Burgau Castle

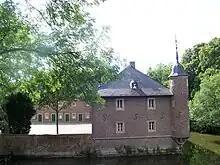
The Vorburg

Nowadays, the castle is a tourist attraction and is used as an event location, with various local societies using the premises. It is known as a popular destination with its pond and surrounding forest as well as the castle café.